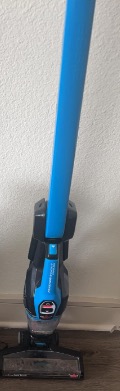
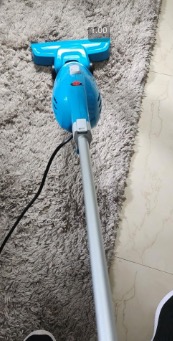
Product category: items_vacuum
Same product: no